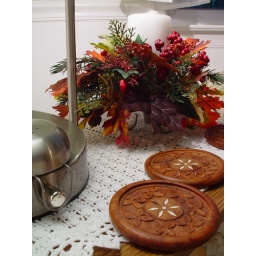
a nice decor in my house on the coffee table in the living room